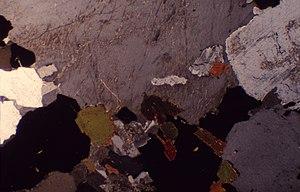
Microphotographie d'une lame mince de granite porphyroïde LPA x100 Une grosse quantité de minéraux blancs à faible relief sont visibles, Quartz (limpide, teinte de polarisation de blanc à noir roulante) et feldspaths alcalin (altéré, teinte de polarisation grise), quelques plagioclases (altérés, teinte de polarisation grise et macle polysynthétique). Quelques minéraux noirs sont visibles, principalement un mica noir, la biotite (teinte de polarisation orangé). La structure dite porphyroïde découle des cristaux de feldspaths alcalins très gros, 10 fois plus que le quartz, les plagioclases et la biotite.
En pétrographie, la texture d'une roche caractérise l'arrangement des cristaux entre eux à l'échelle de l'échantillon, de la lame mince ou même à une échelle plus fine.